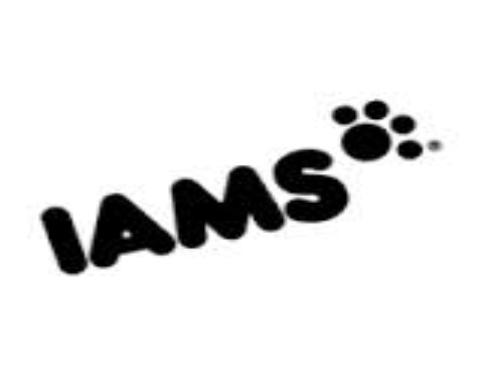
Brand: Iams
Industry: Food